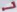
Number: 7